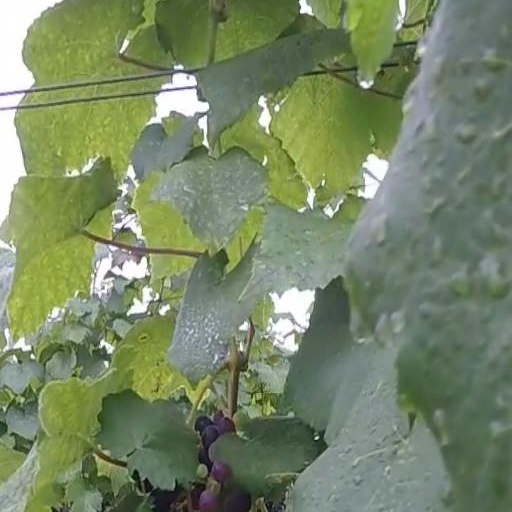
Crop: grape